Mauriceville railway station

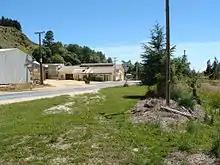
Hatuma Lime Company's private siding and level crossing.

All of the railway-related buildings have been removed from the site, but there are still signs of the station itself and some of its facilities for the handling of passenger and goods traffic. Still extant are the station platform, a wagon loop, a private siding, and the loading bank in a neighbouring field. A station name board has been erected on the platform.